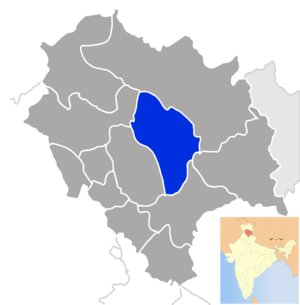
Le district de Kullu est un district de l'état de l'Himachal Pradesh en Inde.